Automotive industry in China

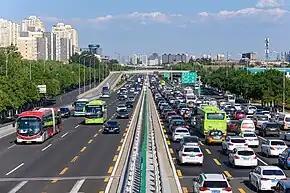
Vehicle traffic in an expressway in Beijing

The automotive industry in mainland China has been the largest in the world measured by automobile unit production since 2008. , mainland China is also the world's largest automobile market both in terms of sales and ownership.